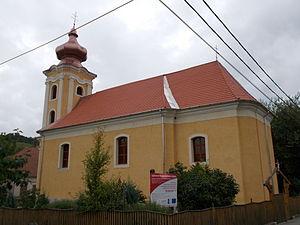
Sajómercse est un village et une commune du comitat de Borsod-Abaúj-Zemplén en Hongrie.